SMS Pommerania

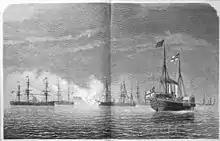
Sketch of the German fleet conducting maneuvers

The ship was recommissioned on 25 August 1881 to serve as a tender for the (North Sea Naval Station); she served in this capacity for the next three years without incident and was decommissioned again on 24 April 1884. During this period, (Lieutenant Captain) Karl Ascher served as the ship's commander from April to May 1884. From 25 March to 30 September 1885, she served as a fishery protection vessel in the North Sea. She repeatedly intervened to stop British fishing vessels from illegally operating in German territorial waters off the East Frisian Islands. In late August, these duties were interrupted so could participate in the annual fleet training exercises. She served as a survey vessel from 8 April to 12 October 1886, operating along Germany's North and Baltic Sea coasts. She conducted further surveying work in the Baltic beginning on 13 April 1887, and in June, she went to Kiel to participate in the ceremonial start of construction of the Kaiser Wilhelm Canal. The canal's namesake, Wilhelm I, came aboard to observe a naval review; this was the last time he visited the fleet. was decommissioned in Kiel on 15 October, returning to service again in 1888 and 1889 for more survey work. She was decommissioned for the last time on 16 October 1889 and was struck from the naval register on 10 August 1890. She was sold in 1892 to a Hamburg-based company and converted into a three-masted sailing schooner. Renamed , the ship was operated by the firm Paulsen & Ivers, based in Kiel. On her first voyage, she sank in a storm on 20 January 1894 with the loss of her entire crew.